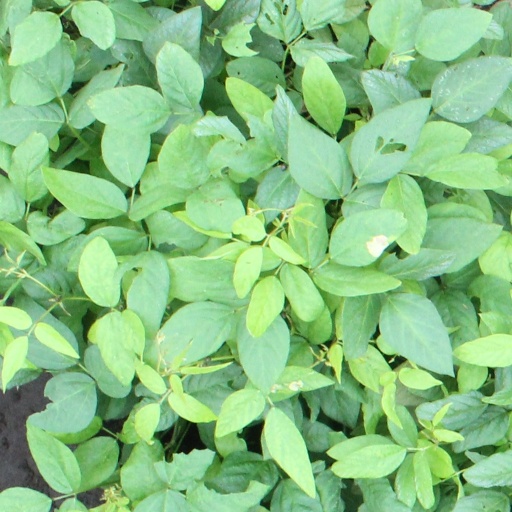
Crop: soybean